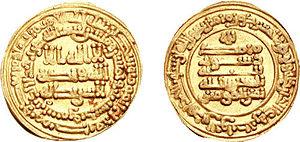
Abû `Abd Allah “al-Mu`tazz bi-llah” Muhammad ibn Ja`far al-Mutawakkil, surnommé Al-Mu`tazz, est le second fils de Ja`far al-Mutawakkil, né à Samarra en 847 d'une mère esclave grecque surnommée Qabîha. Il a succédé à son cousin Al-Musta`in comme calife abbasside en 866 après l'avoir fait abdiquer et exécuter.